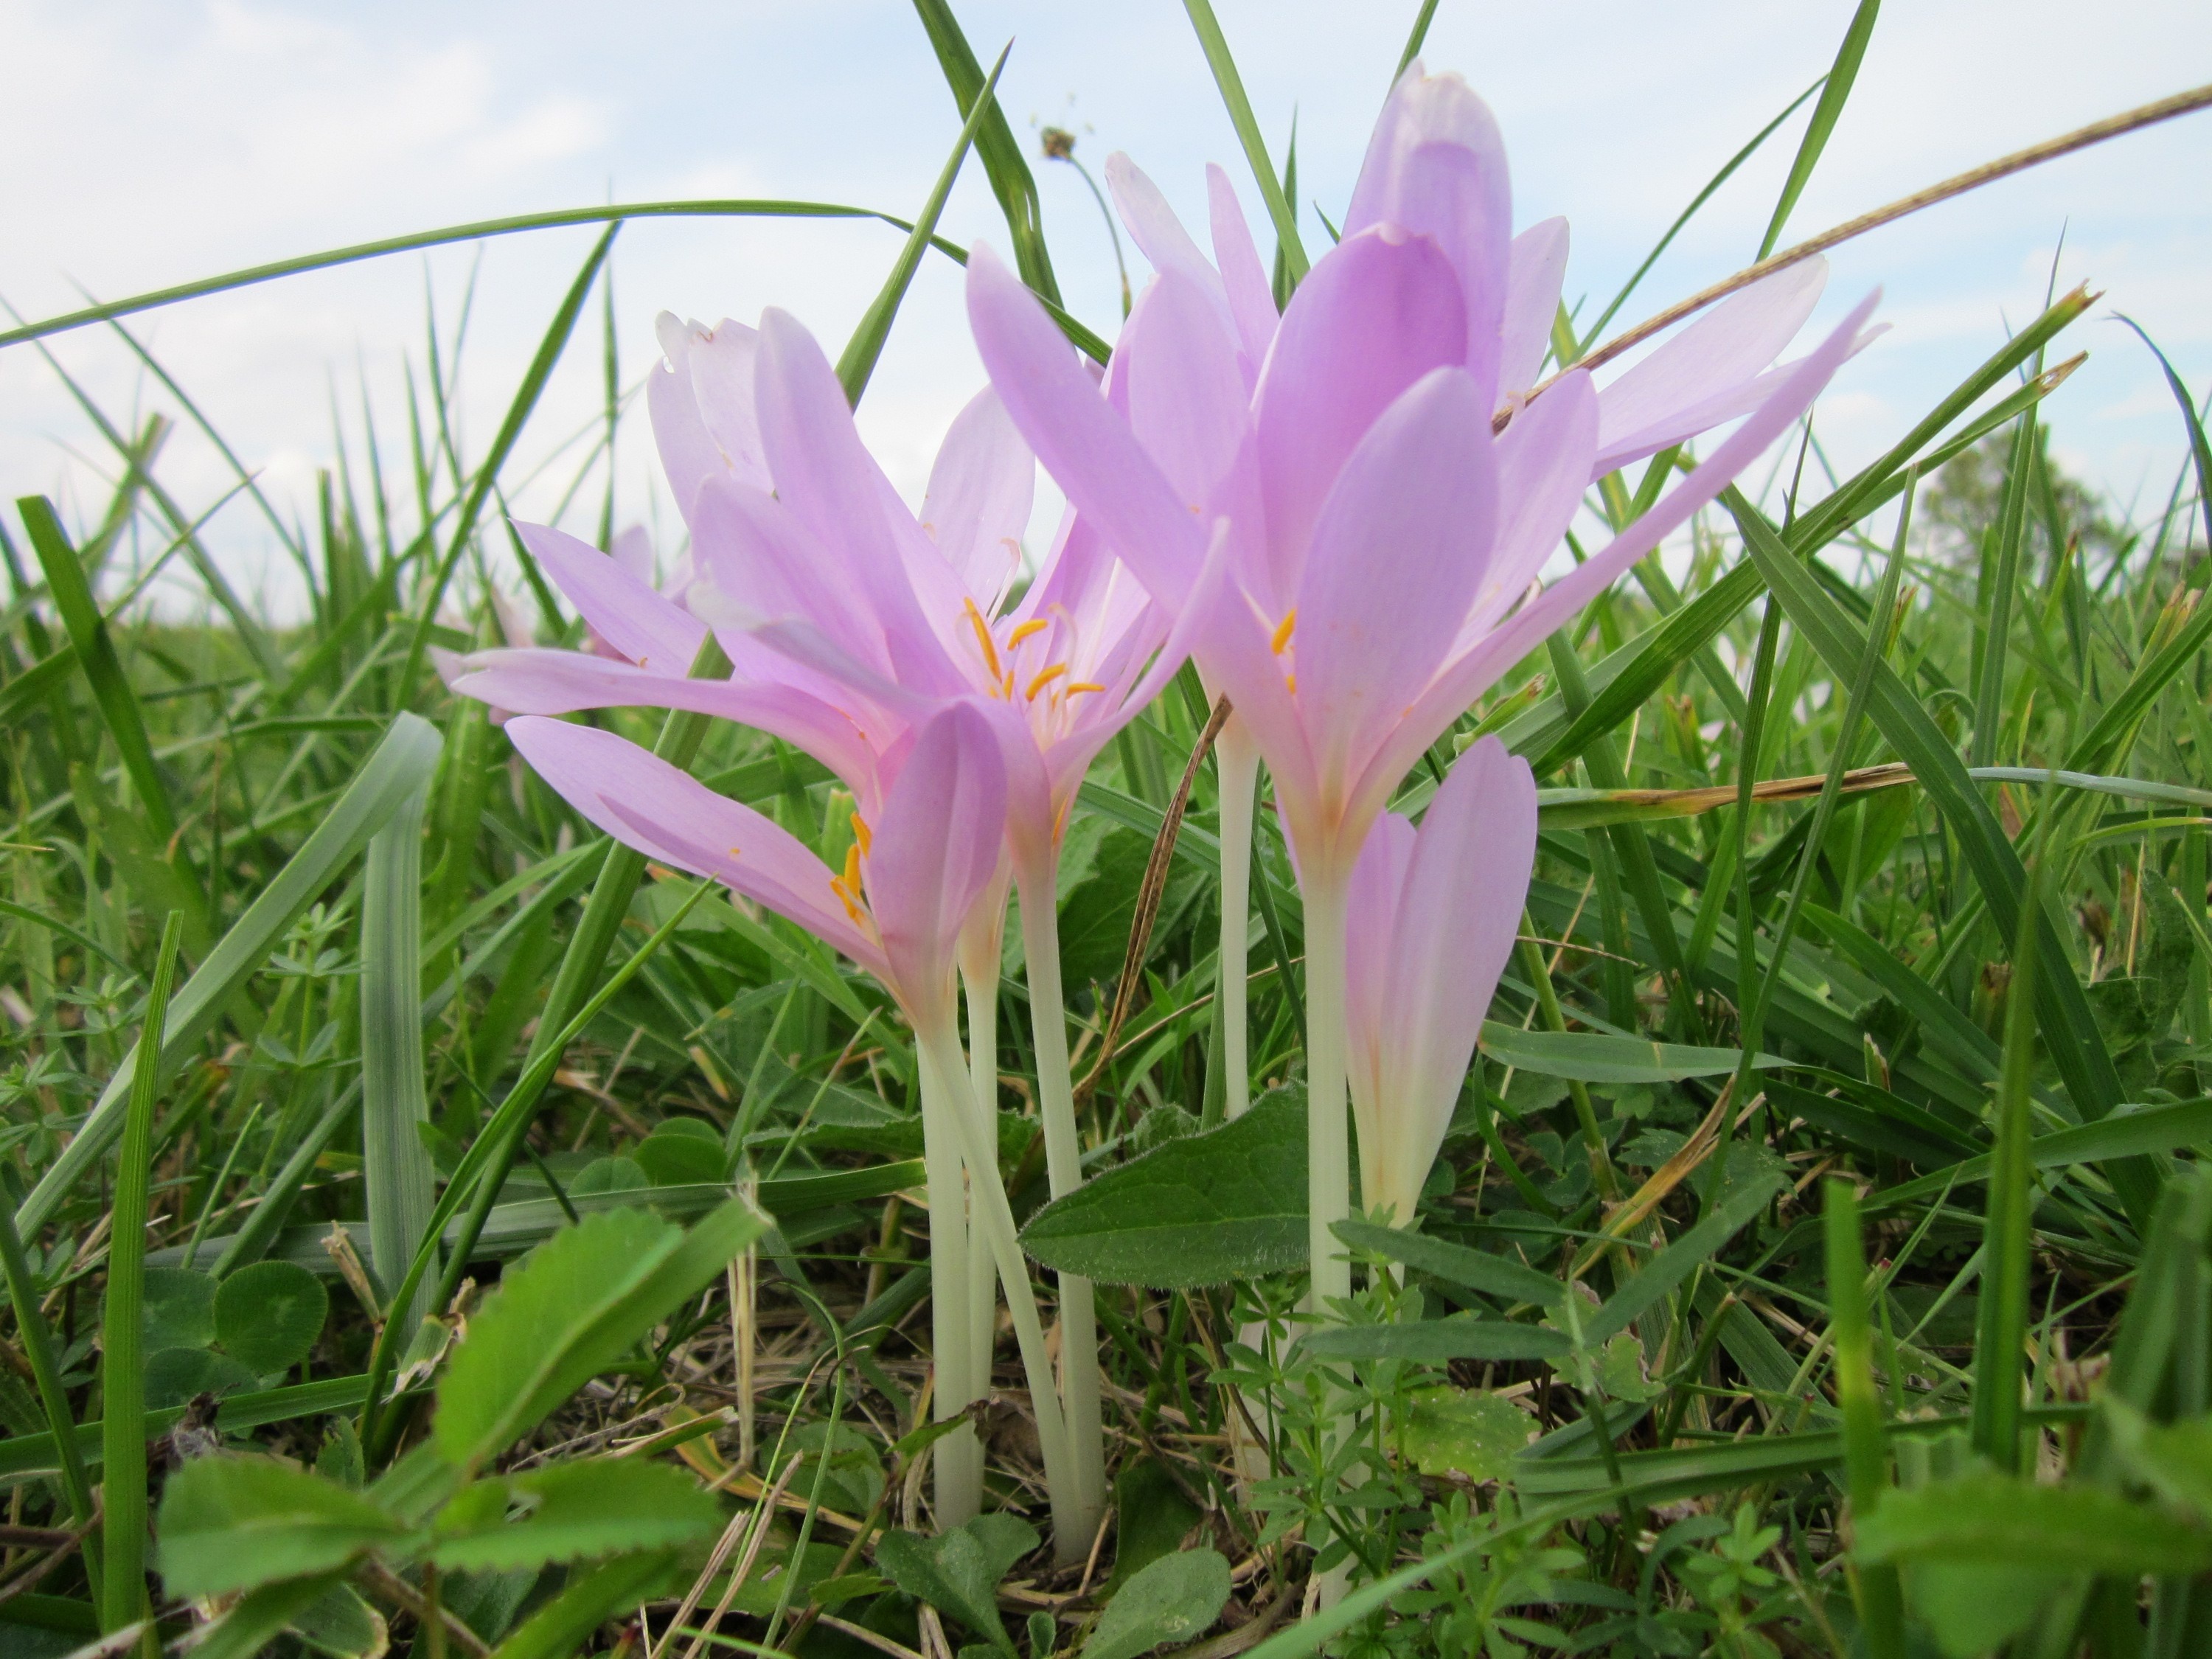
nature, blossom, plant, stem, flower, bloom, summer, spring, macro, botany, colorful, flora, plants, greenery, wildflower, flowers, close up, outdoors, outside, lovely, beautiful, pretty, crocus, floret, flowering plant, colchicum autumnale, herbage, plant stem, land plant, iris family